Charles Lécrivain

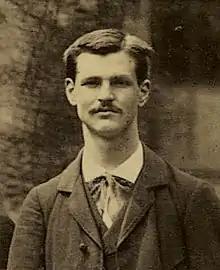
Charles Lécrivain, 1880

Charles Lécrivain was a French classicist (1860–1942). Lécrivain graduated from the École Normale Supérieure. He finished his doctorate theses in 1888, which later became classics on those subjects (see below). Lécrivain was one of the prominent contributors to the "Dictionnaire des Antiquités grecques et romaines".